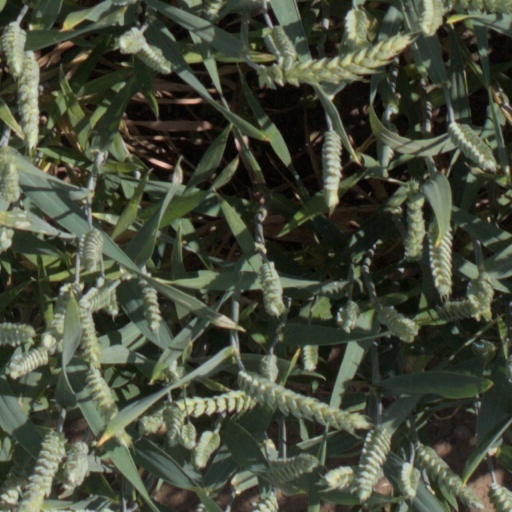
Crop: wheat